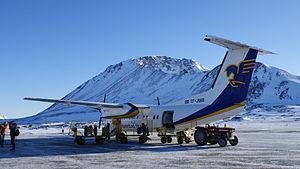
L'Aéroport de Kulusuk est un aéroport situé à Kulusuk, une colonie sur une île du même nom au large de la côte de l'Atlantique Nord dans la municipalité de Sermersooq, dans le sud-est du Groenland.